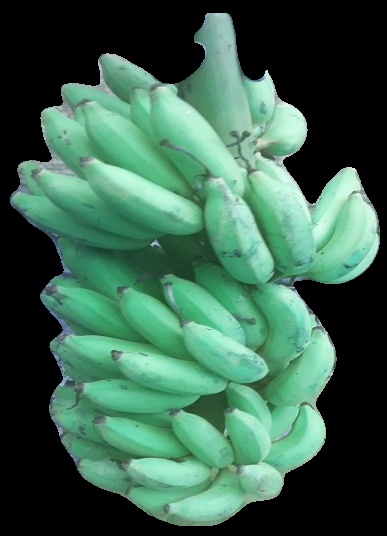
Variety: elakki-bale
Grade: grade2